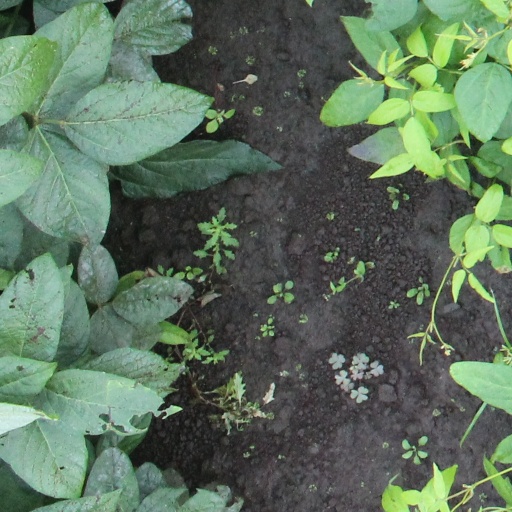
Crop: soybean